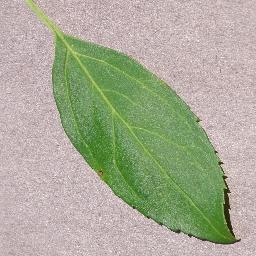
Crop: cherry
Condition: (including_sour)_healthy